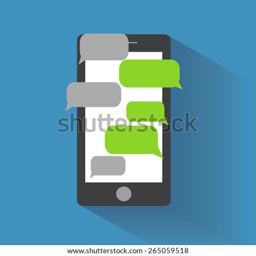
black smartphone with blank speech bubbles on the screen .